XX/XY

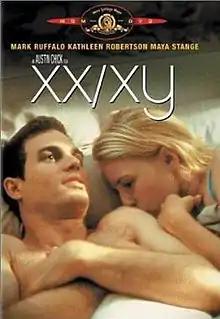
DVD cover

XX/XY is a 2002 American romantic drama film written and directed by Austin Chick and starring Mark Ruffalo, Kathleen Robertson, and Maya Stange. The title refers to the different chromosome pairings present in males and females. XX/XY premiered in competition at the 2002 Sundance Film Festival. Although the funding for the film came from the US, the film was produced by British company Natural Nylon.